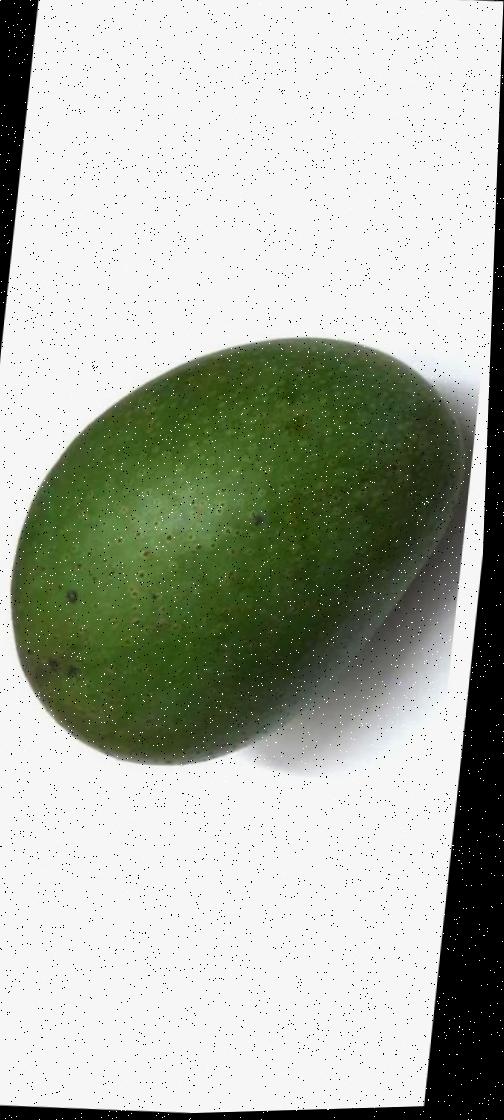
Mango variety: Ashshina Zhinuk